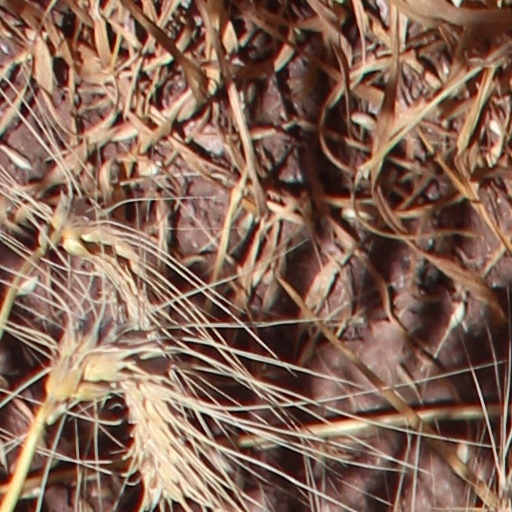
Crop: wheat